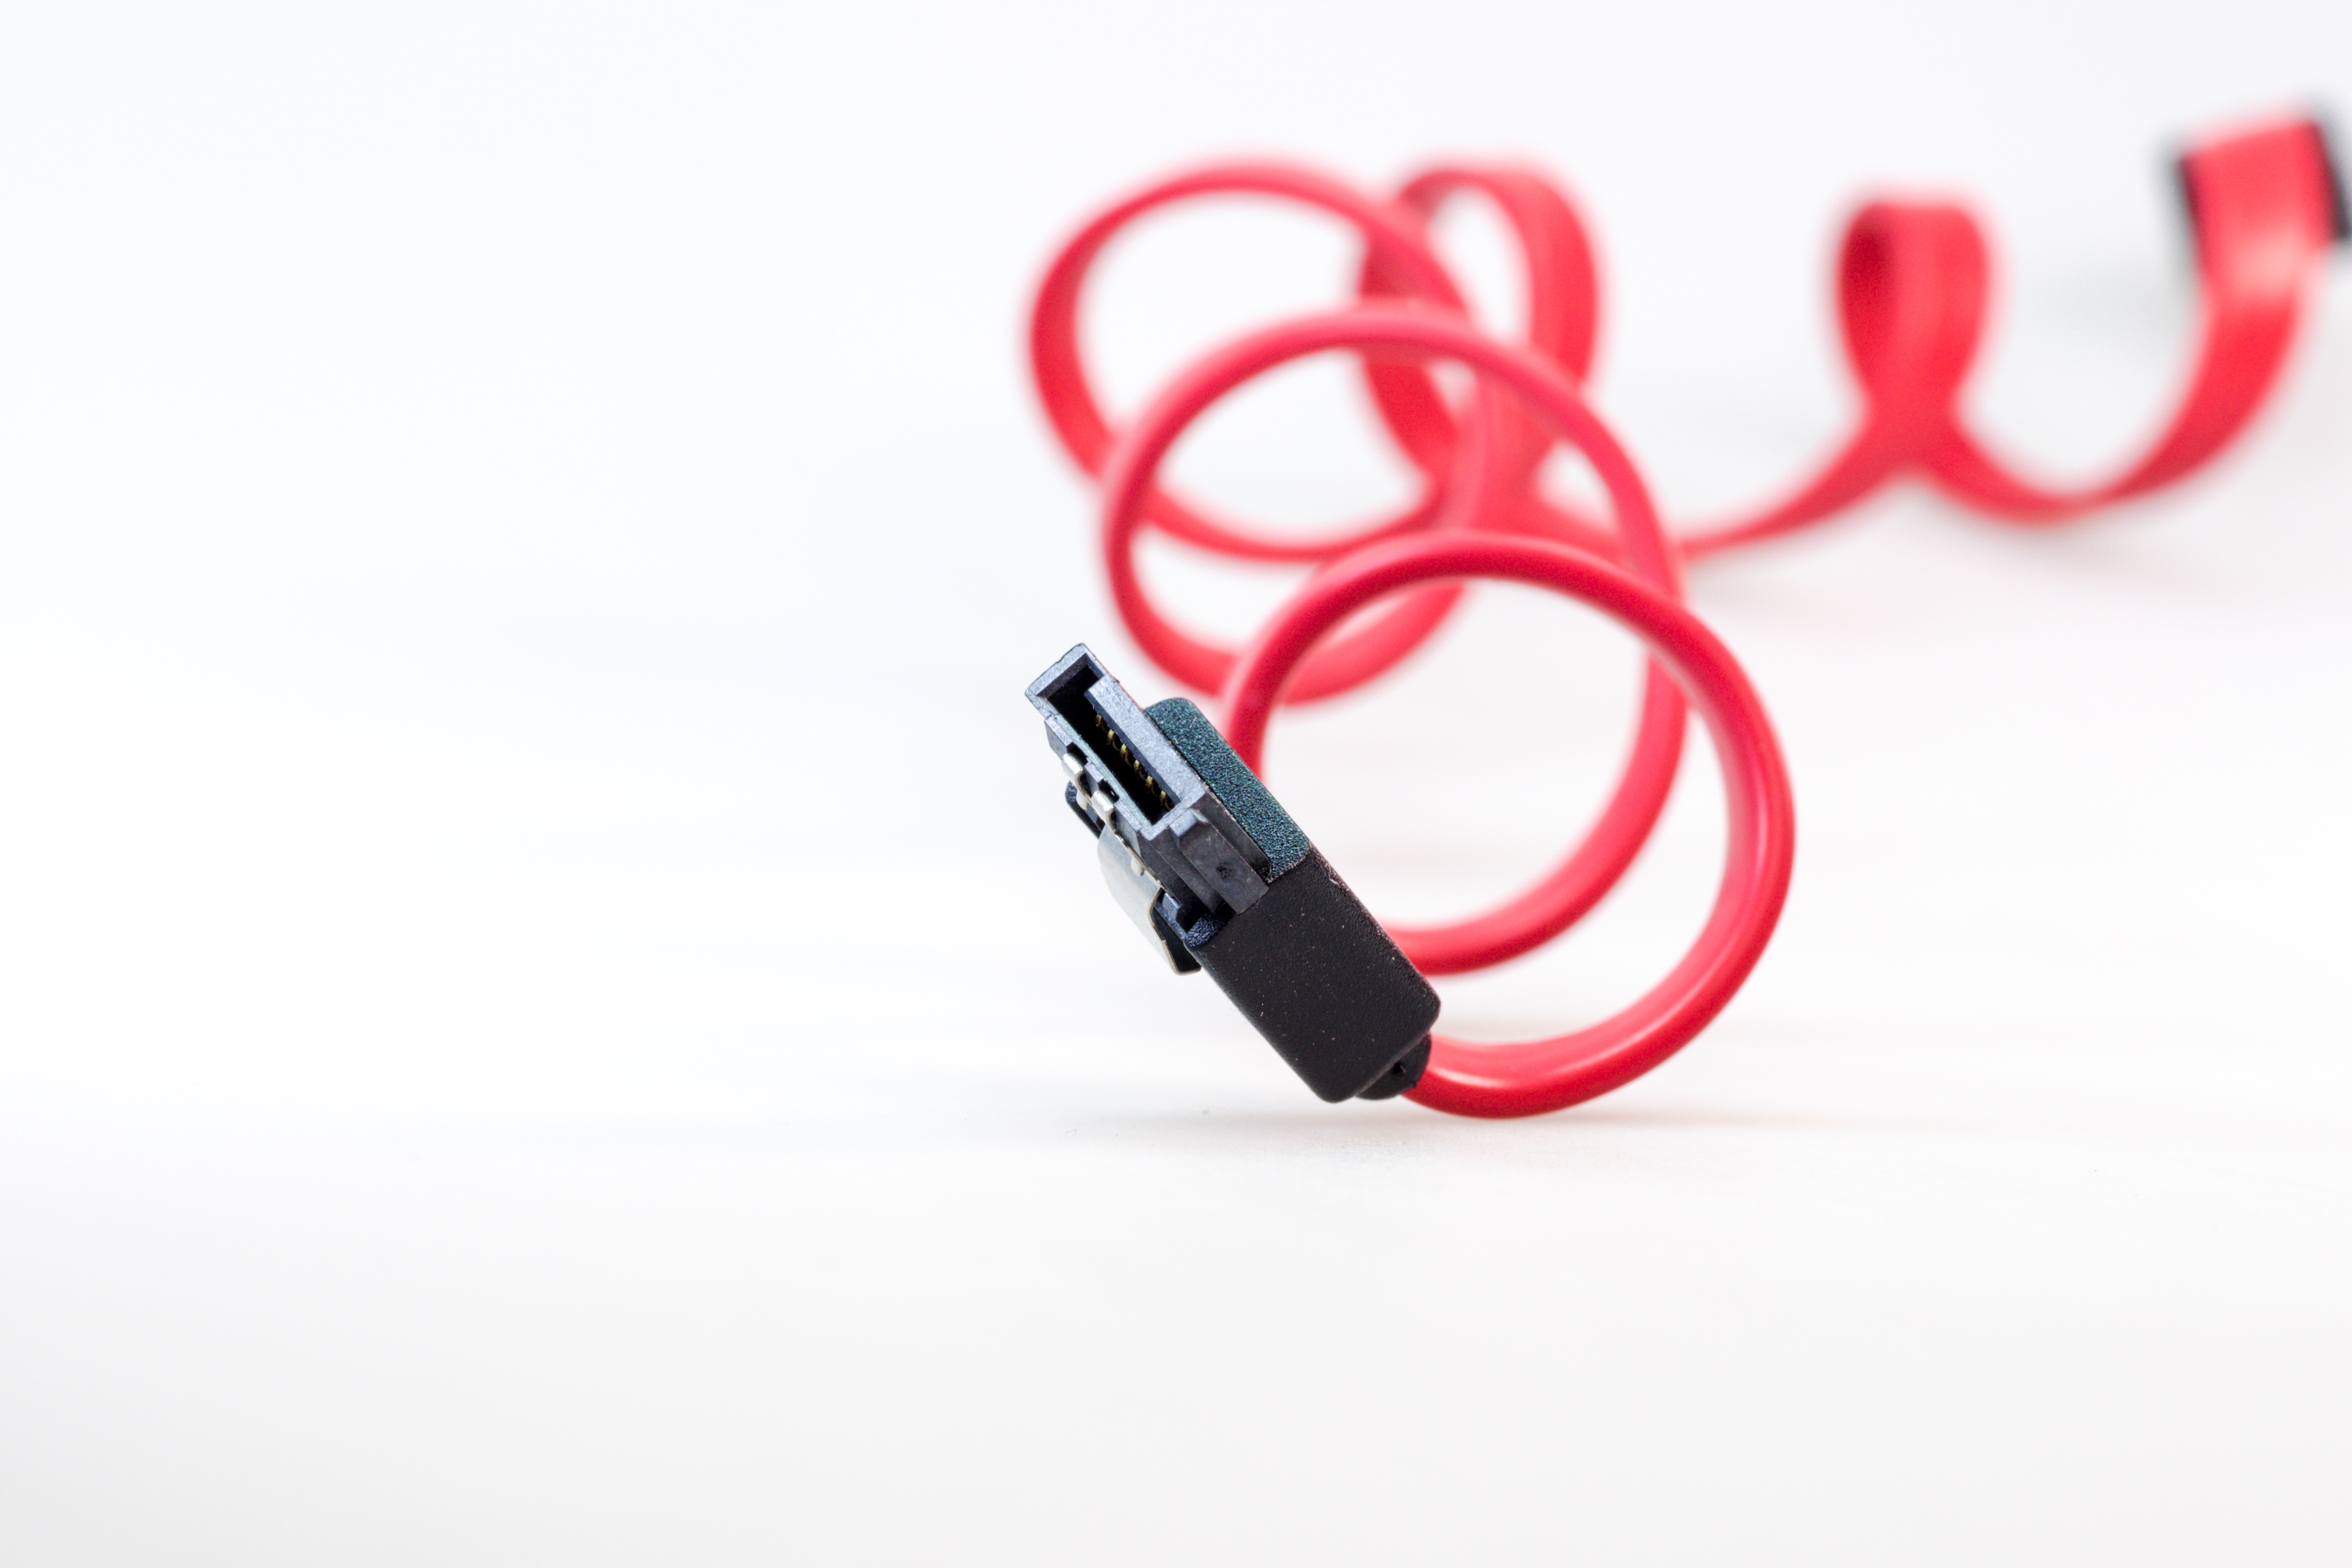
computer, hand, technology, cable, line, finger, red, macro, black, brand, font, glasses, accessories, hardware, organ, pc, it, connection, plug, datailaufnahme, periphaerie, data processing, edp, fashion accessory, sata, s ata